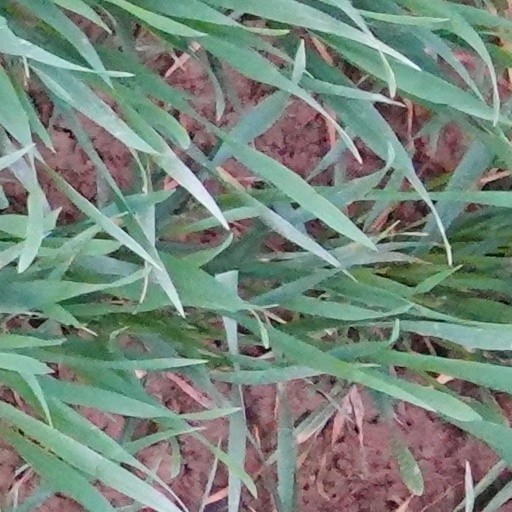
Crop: wheat